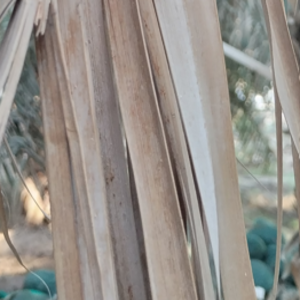
Label: Fusarium Wilt